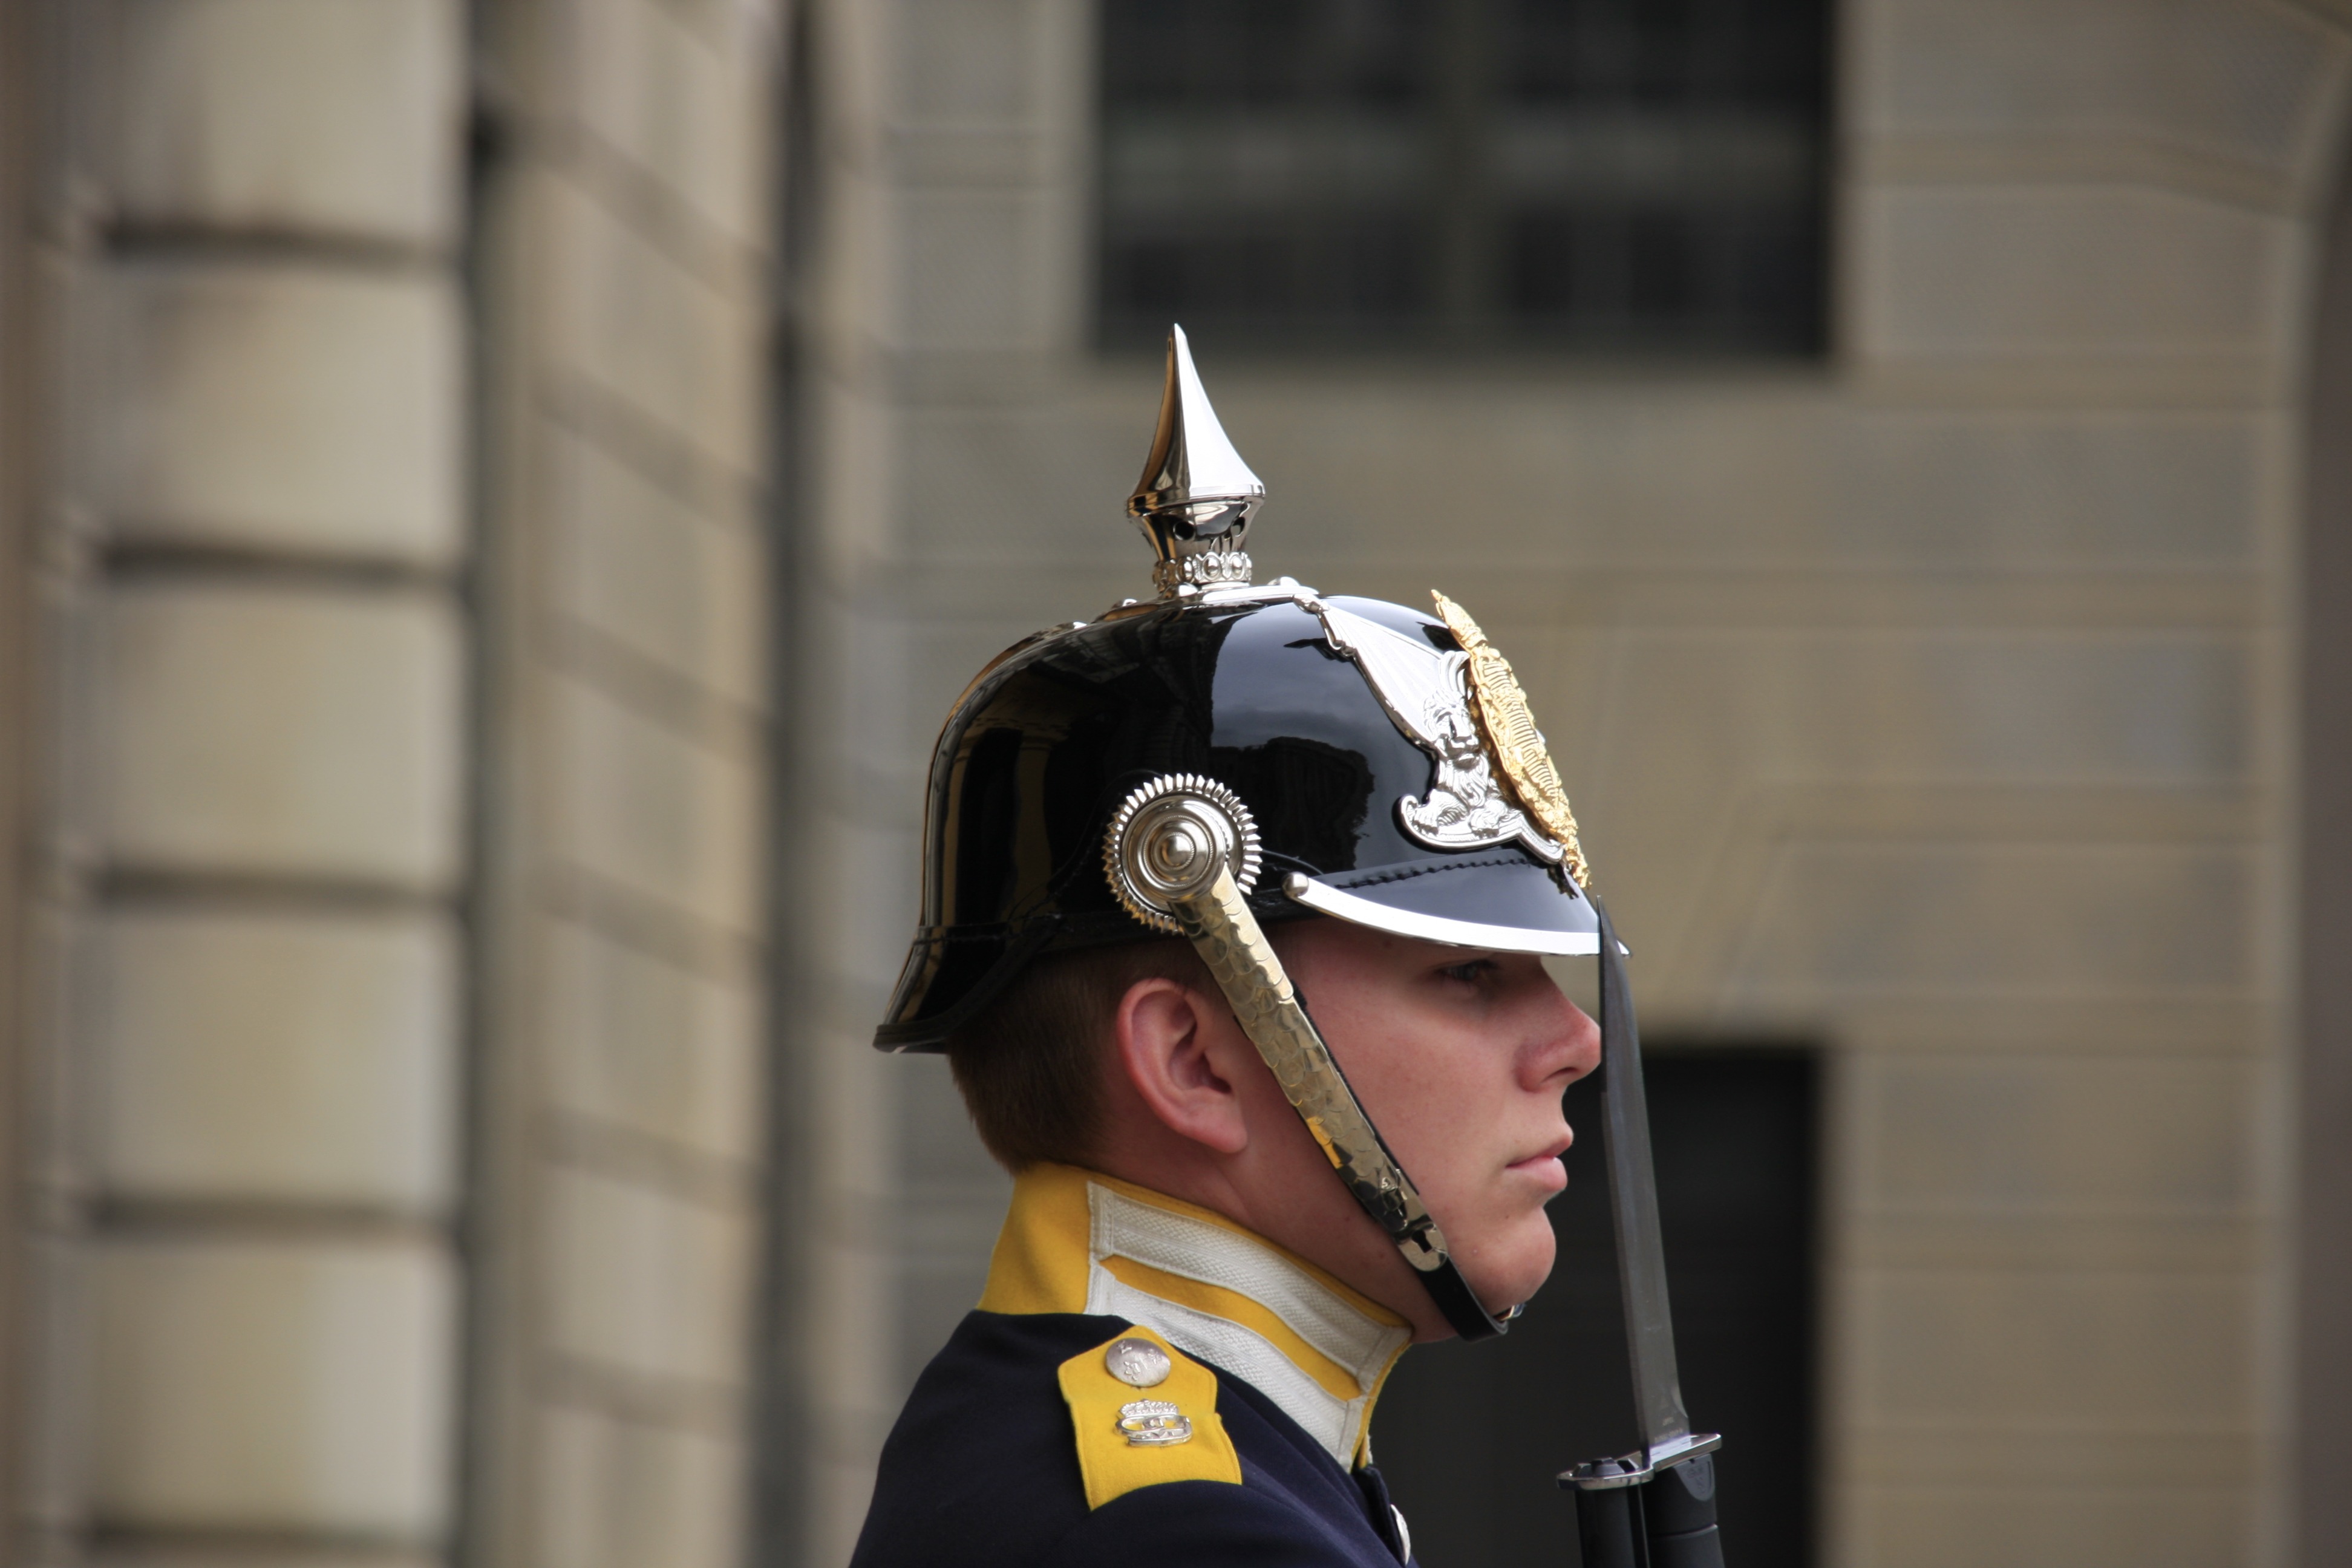
landscape, person, city, military, clothing, black, photograph, stockholm, costume, military officer